Nancy Macko

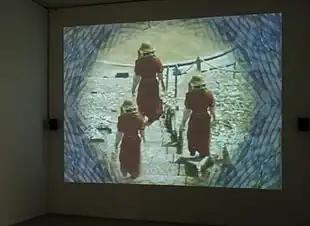
Nancy Macko, Video still from "Lore of the Bee Priestess", video installation, 2004.

In the 2000s, Macko explored connections between bees, the cosmos and mathematics. Her "Feminist Utopias: New Constellations" series (2000–04) depicted a mythological skyscape of beehives, winged angels, tethered astronauts and matristic constellations painted, stamped and stenciled on birchwood panels or prints. In the exhibitions "Interstices: Prime Deserts" (2003), "Hive Universe" (2006–7) and "Hive Moments" (2008), Macko complemented her apian imagery with mathematical perspectives suggesting a universe coherent and comprehensible in terms of systems, yet open to the flux of inner experience and nature. For example, in "The First Ten Prime Numbers, Suite II" (2006), clusters of circles visualizing primes evoked symmetry, bee production, and cellular and celestial connections.